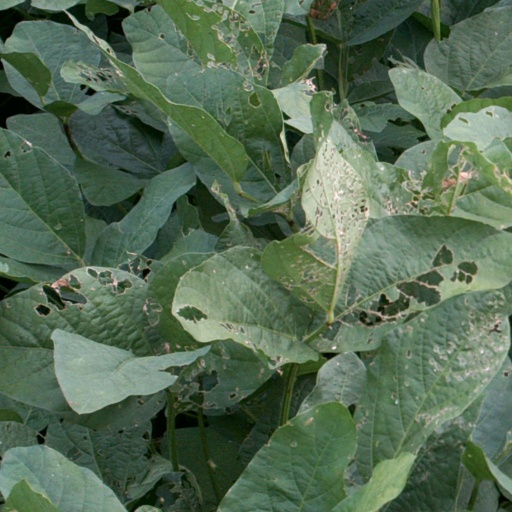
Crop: soybean